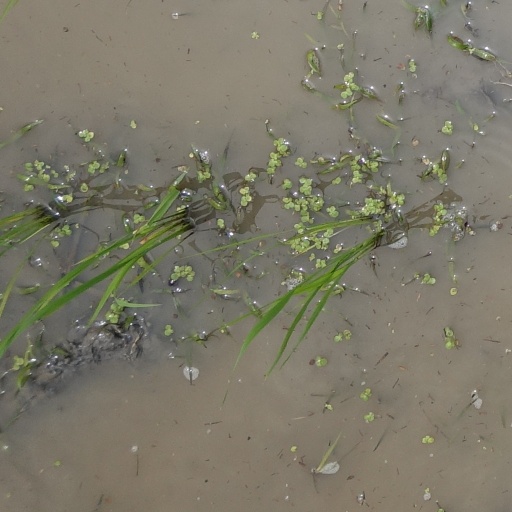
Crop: rice